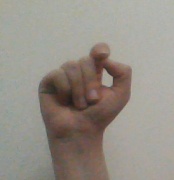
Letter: fa